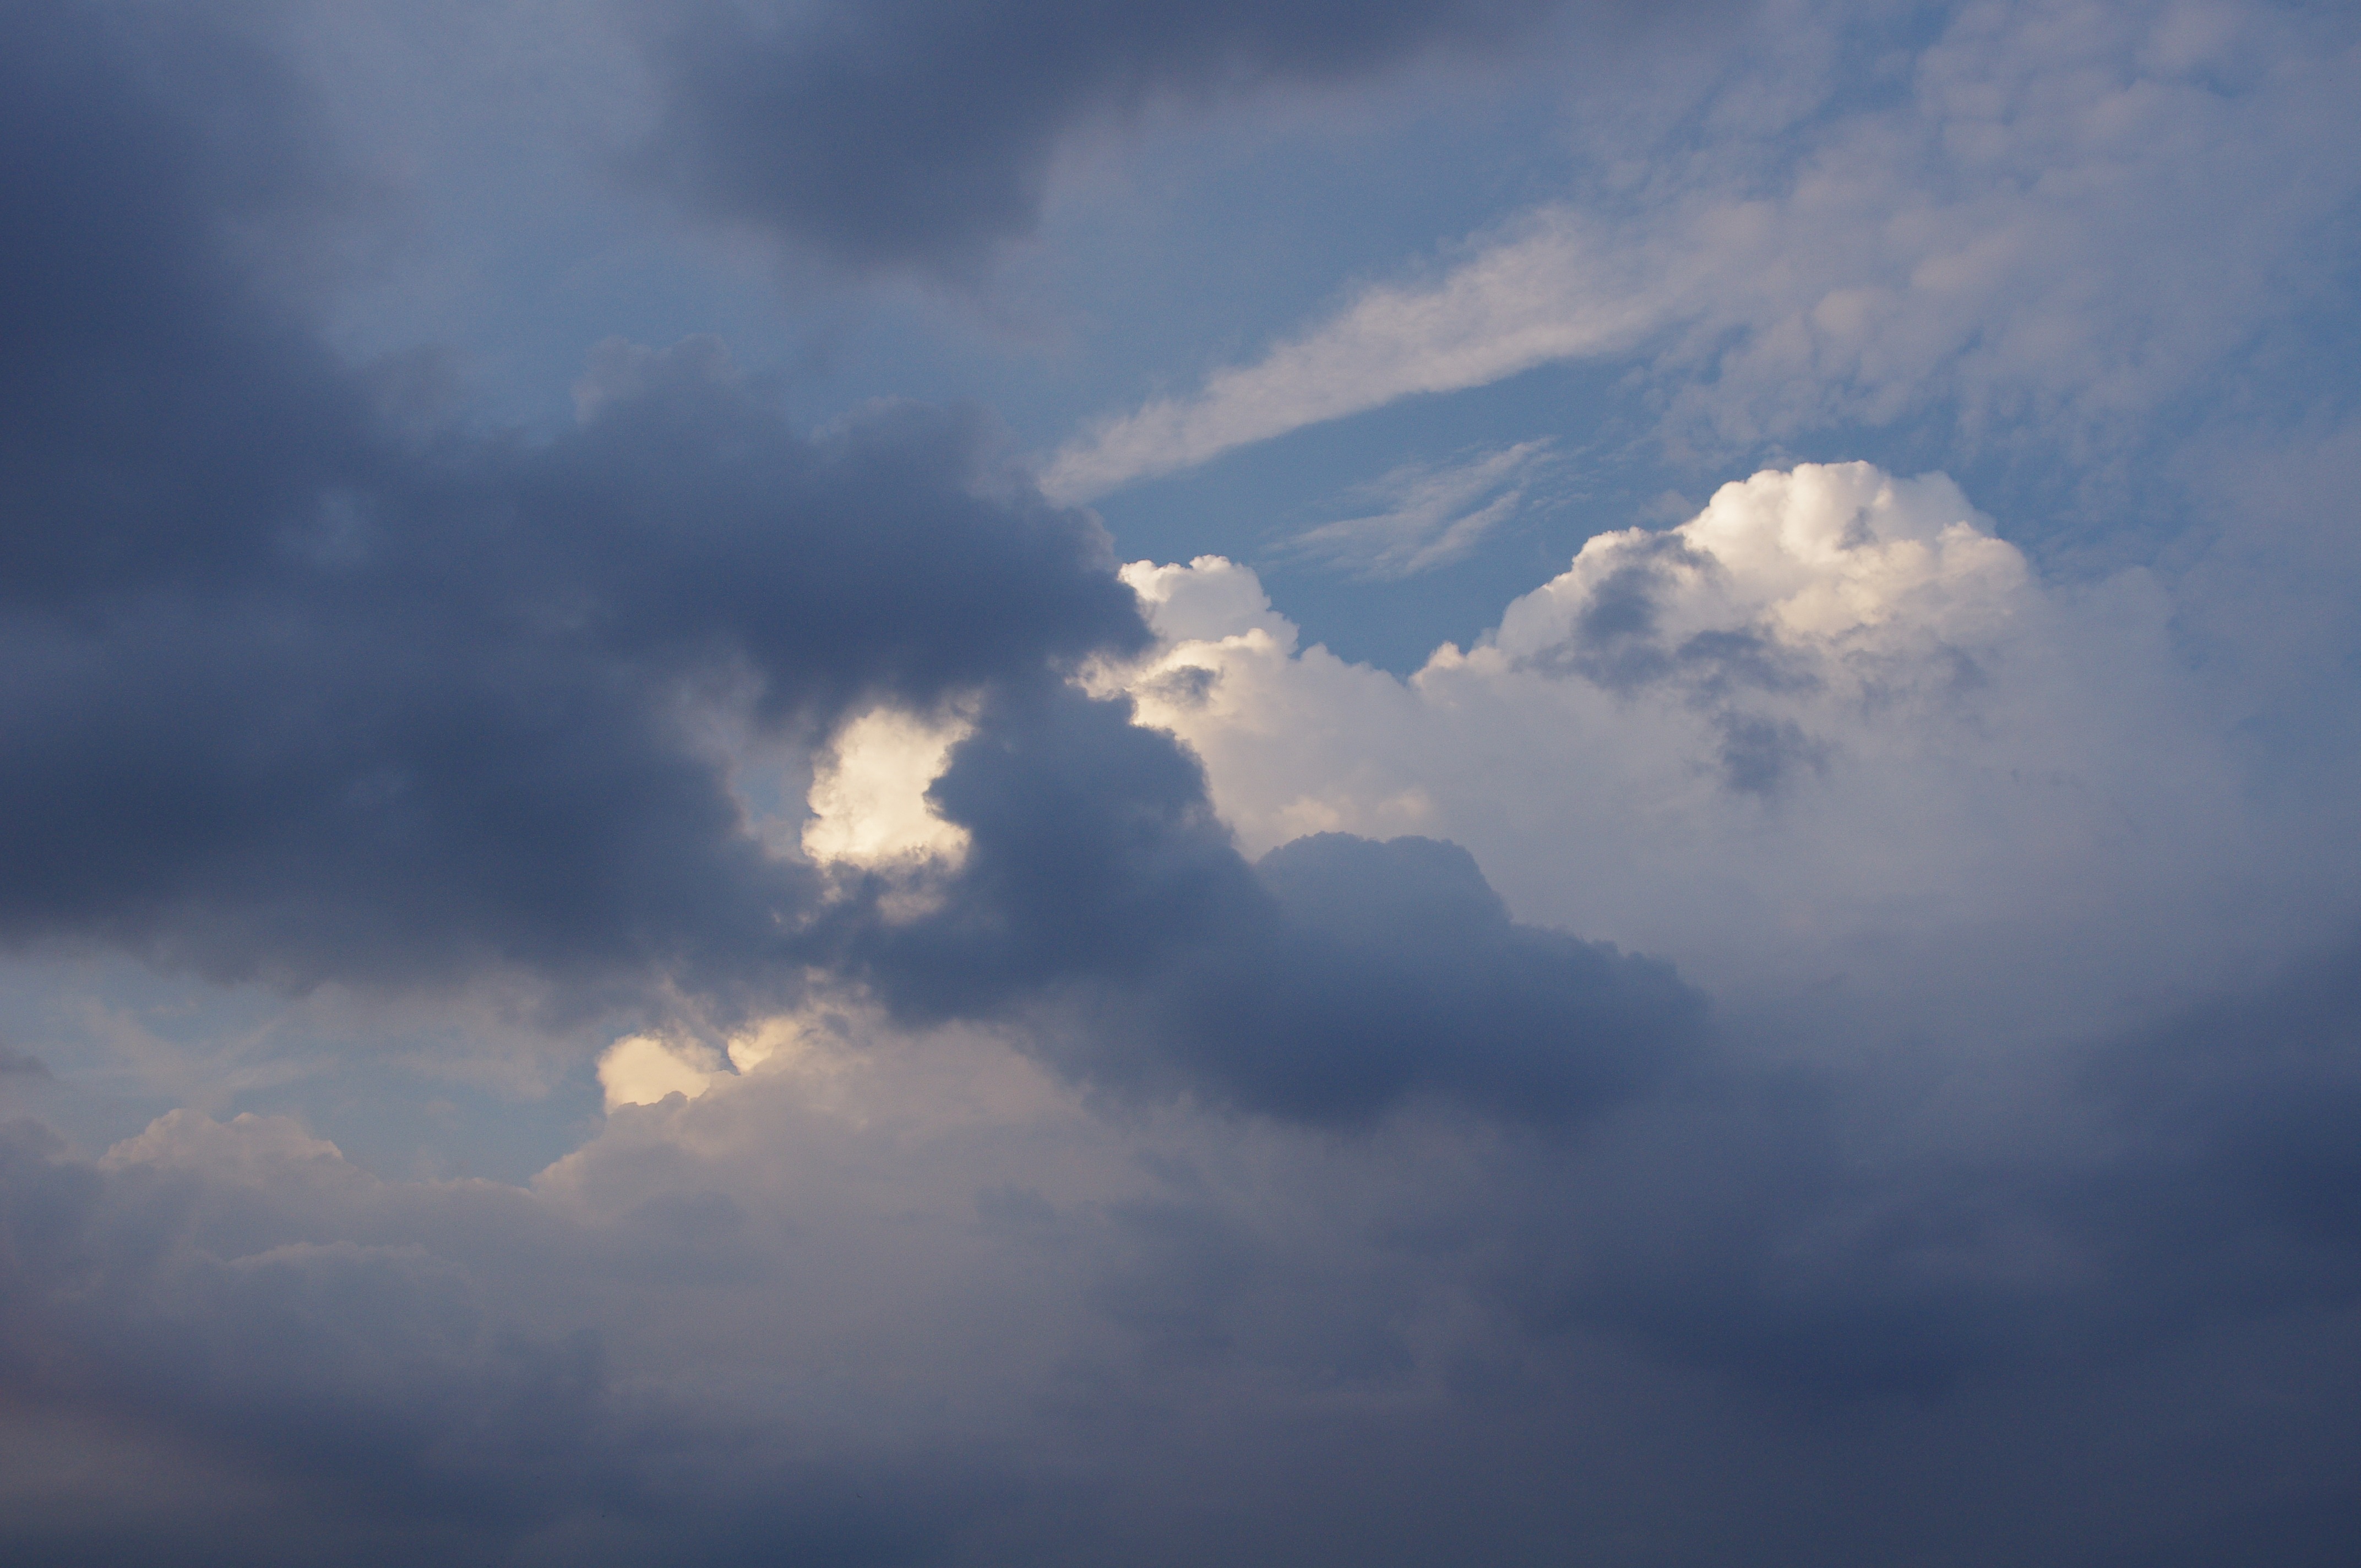
horizon, cloud, sky, sun, sunlight, morning, atmosphere, daytime, evening, cumulus, calm, clouds, phenomenon, meteorological phenomenon, atmosphere of earth, computer wallpaper